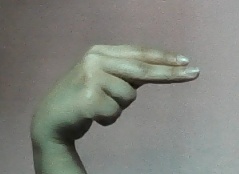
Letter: ain